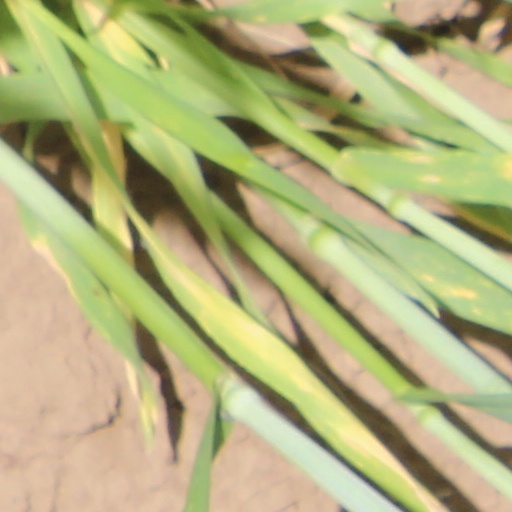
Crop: wheat